UNIVAC II

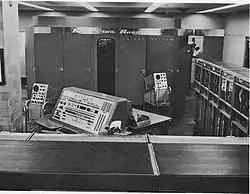
UNIVAC II at U. S. Navy Electronics Supply Office

The UNIVAC II computer was an improvement to the UNIVAC I that the UNIVAC division of Sperry Rand first delivered in 1958. The improvements included the expansion of core memory from 2,000 to 10,000 words; UNISERVO II tape drives, which could use either the old UNIVAC I metal tapes or the new PET tapes; and some transistorized circuits (although it was still overwhelmingly a vacuum tube computer). It was fully compatible with existing UNIVAC I programs for both code and data. It weighed about .